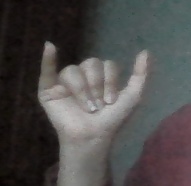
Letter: ya